Malta Postal Museum

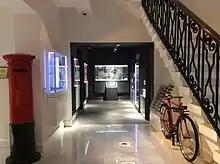
The museum's ground floor

The Malta Postal Museum's collection consists of documents and artifacts related to the postal history of Malta from the 16th century to the present day, along with every Maltese postage stamp issued from 1860 (the Halfpenny Yellow) to 2010. The collection is displayed so as to indicate the role played by the postal service at various points throughout Malta's history.